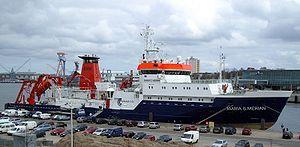
Le FS Maria S. Merian est un navire océanographique allemand, pouvant naviguer dans les glaces, exploité par l'Institut Leibniz pour la recherche en mer Baltique à Warnemünde. Le gestionnaire nautique est le Briese Schiffarht GmbH & Co. UK à Leer.
Le RV Bilim-2 est un navire océanographique turc, appartenant à l'Université technique du Moyen-Orient d'Ankara et exploité en eaux profondes par son Institut des sciences de la mer basé à Erdemli, en Turquie.